Gloria Casarez

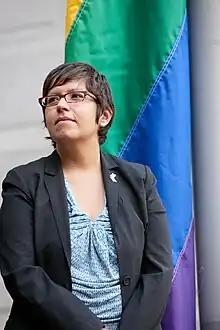
Casarez in 2010

Gloria Casarez (December 13, 1971 – October 19, 2014) was a groundbreaking American civil rights leader from Philadelphia. A proud Philadelphian, she dedicated her life to advocating for marginalized communities and advancing social justice.